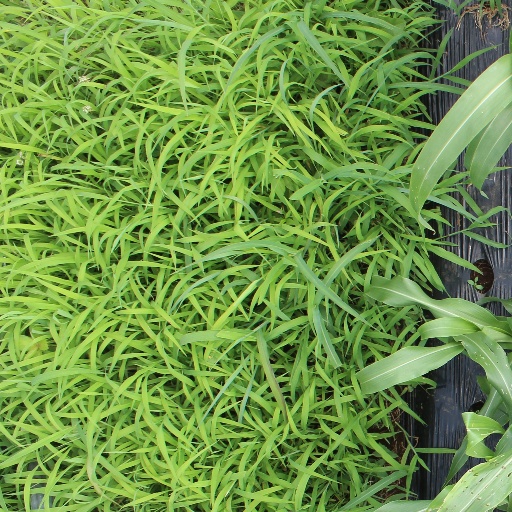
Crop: sorghum